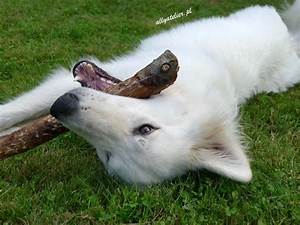
Label: dog